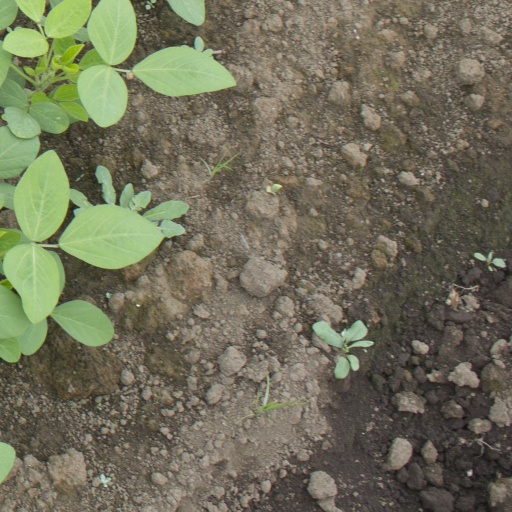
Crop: soybean